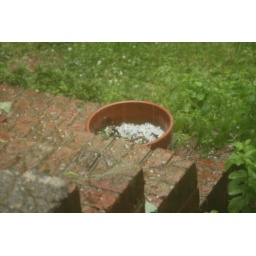
hail in a flower pot